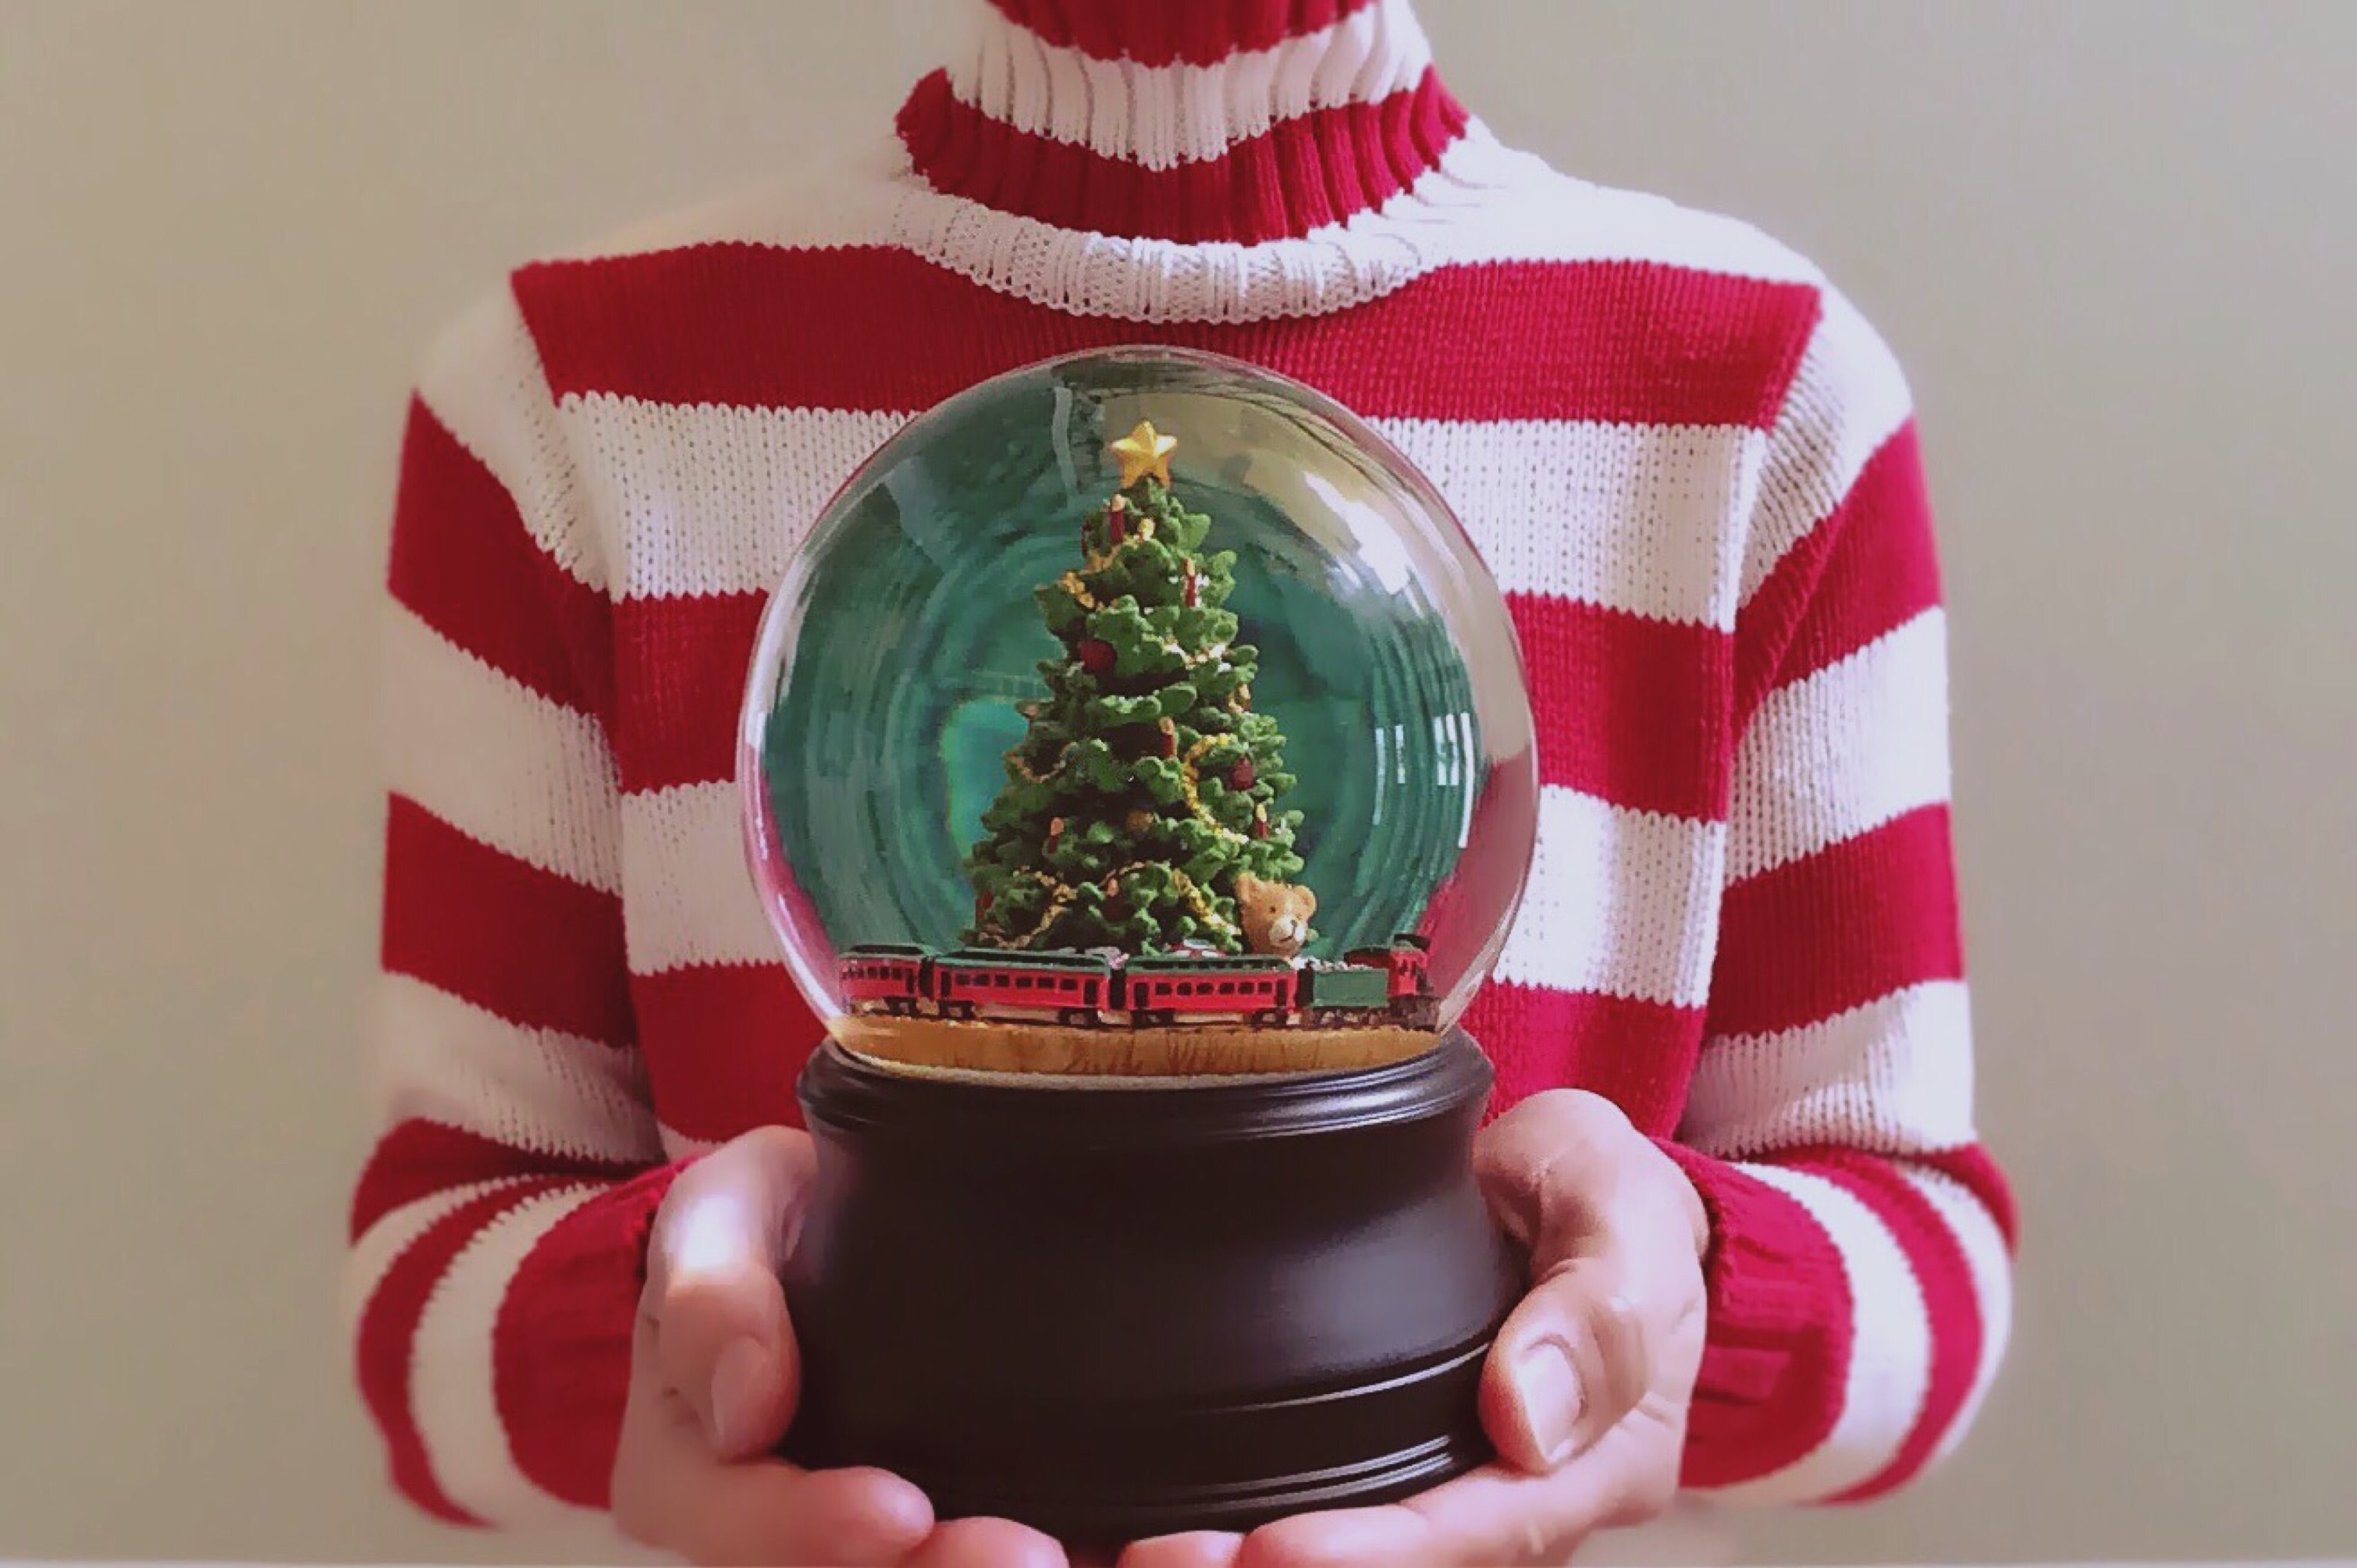
food, green, red, holiday, christmas, globe, christmas decoration, seasonal, december, snow globe, xmas